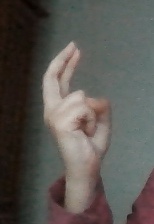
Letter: zay